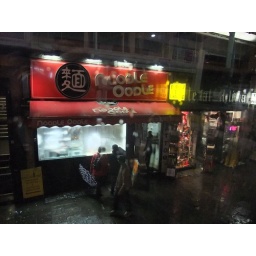
London street scene - through the rain and the bus window!(Not visible: the guy making fresh noodles in the noodle shop window!)DSCF3374.JPG